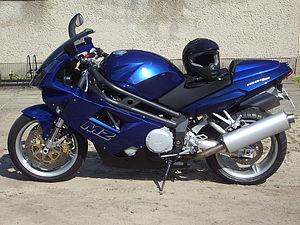
La MZ 1000 S est une moto dont la gamme S se compose de trois modèles, une sportive, un roadster et une routière sportive, produits par le constructeur allemand MZ.